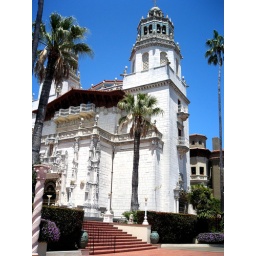
The main house in Hearst Castle... looks like a church on the outside